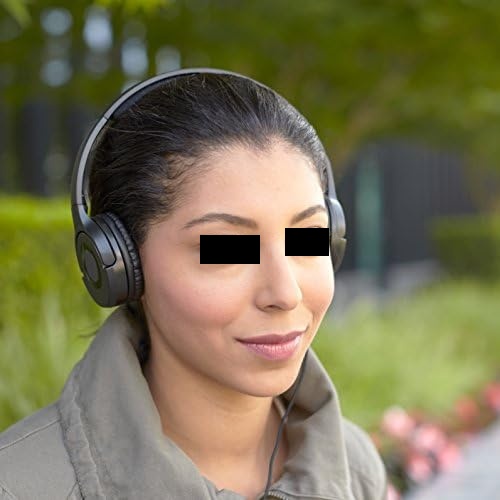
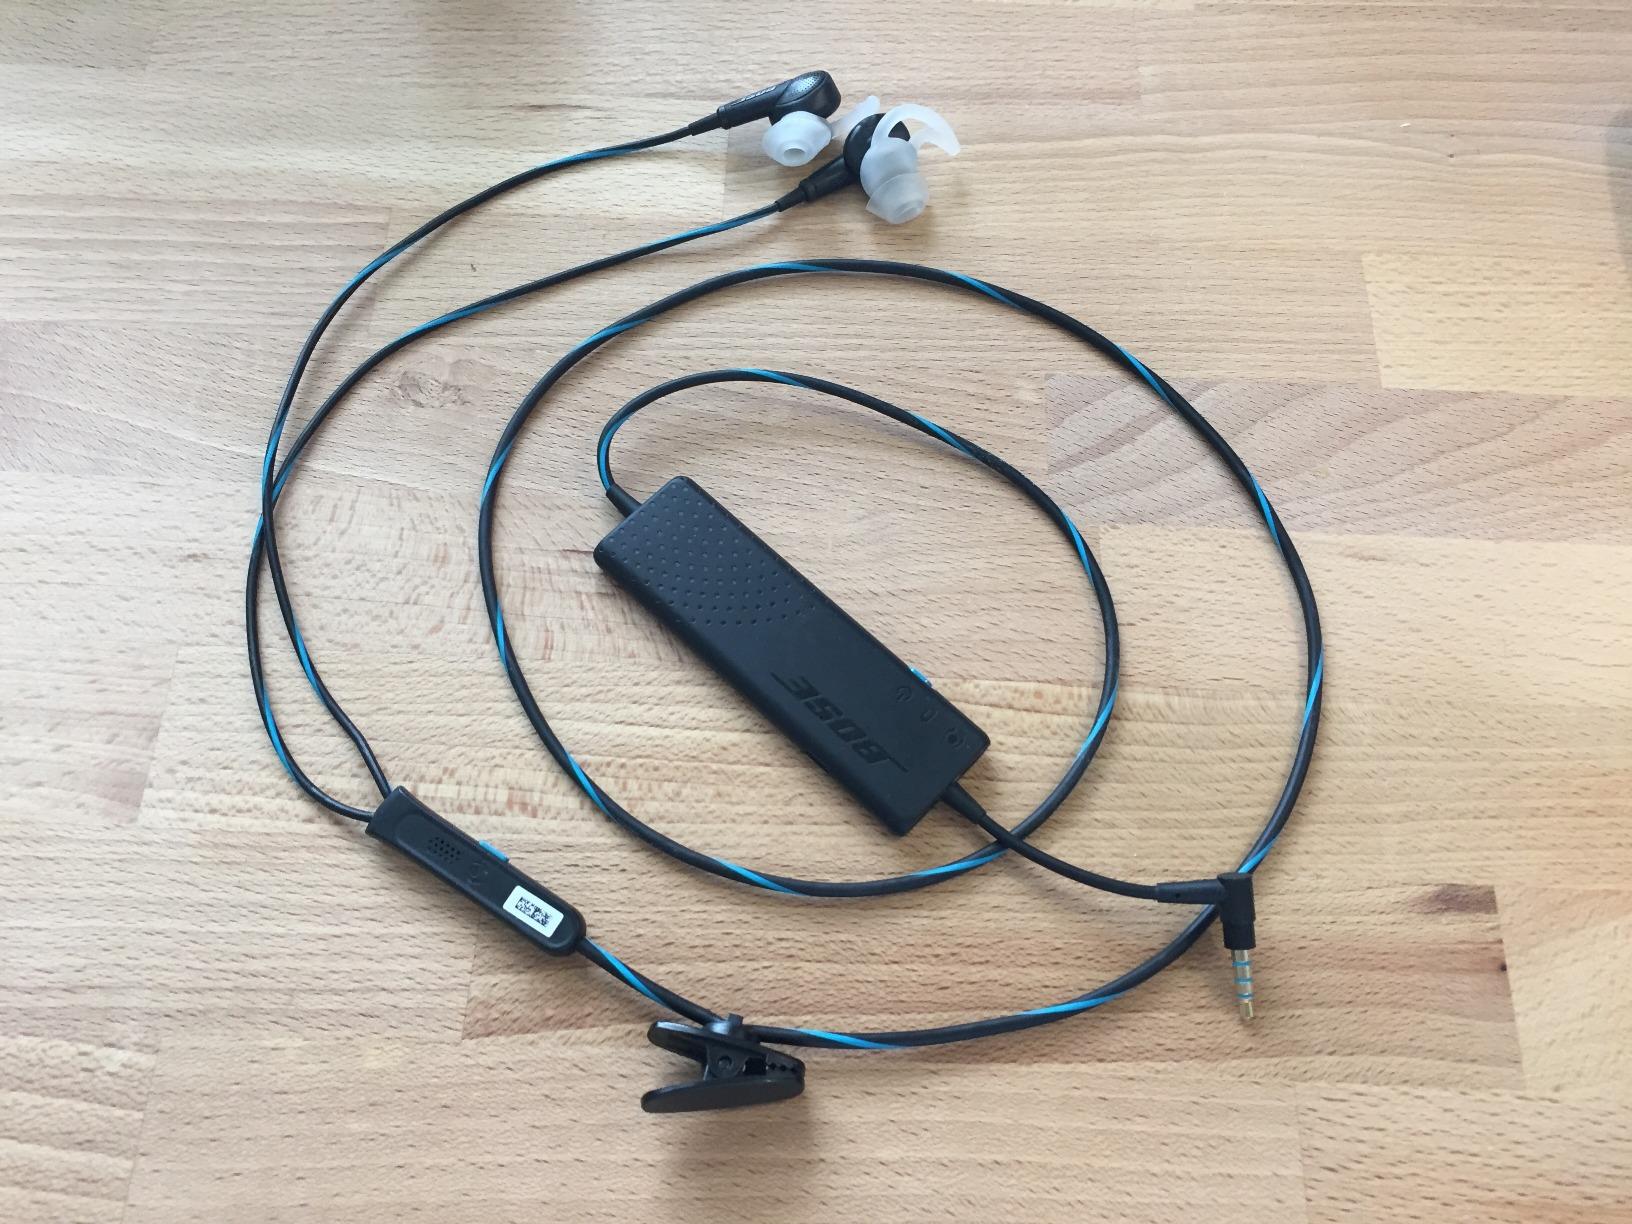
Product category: headphones
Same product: no